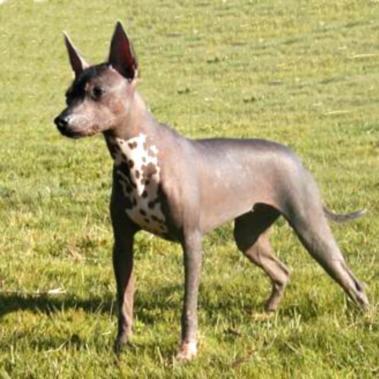
Mexican_hairless